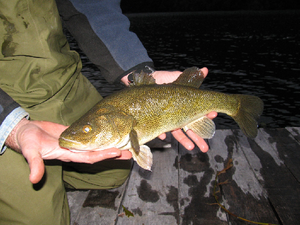
La province de Neuquén est une province d'Argentine, qui se trouve à l'extrémité nord-ouest de la Patagonie argentine. Avec une superficie de 94 378 km², elle est la plus petite province des régions australes du pays. Sa géographie s'abîme sur l'imposante Cordillère des Andes.